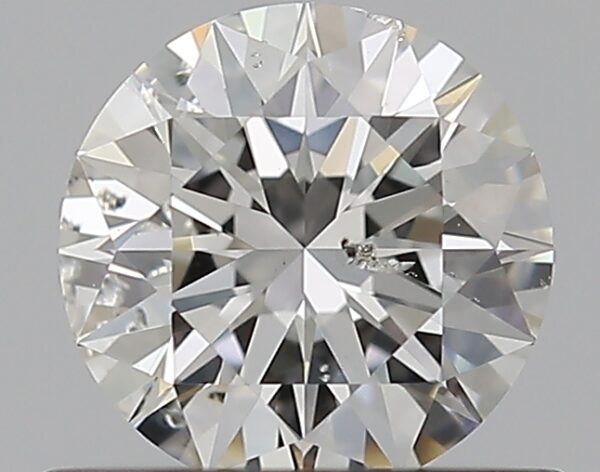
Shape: round
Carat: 0.5
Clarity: I1
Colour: I
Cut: EX
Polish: EX
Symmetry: EX
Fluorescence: N
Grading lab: GIA
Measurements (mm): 5.12 x 5.14 x 3.14